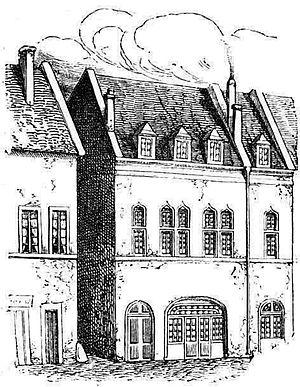
Charles Fourier, né le 7 avril 1772 à Besançon et mort le 10 octobre 1837 à Paris, est un philosophe français, fondateur de l’École sociétaire.